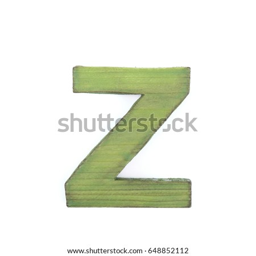
single sawn wooden letter z symbol coated with paint isolated over the white background